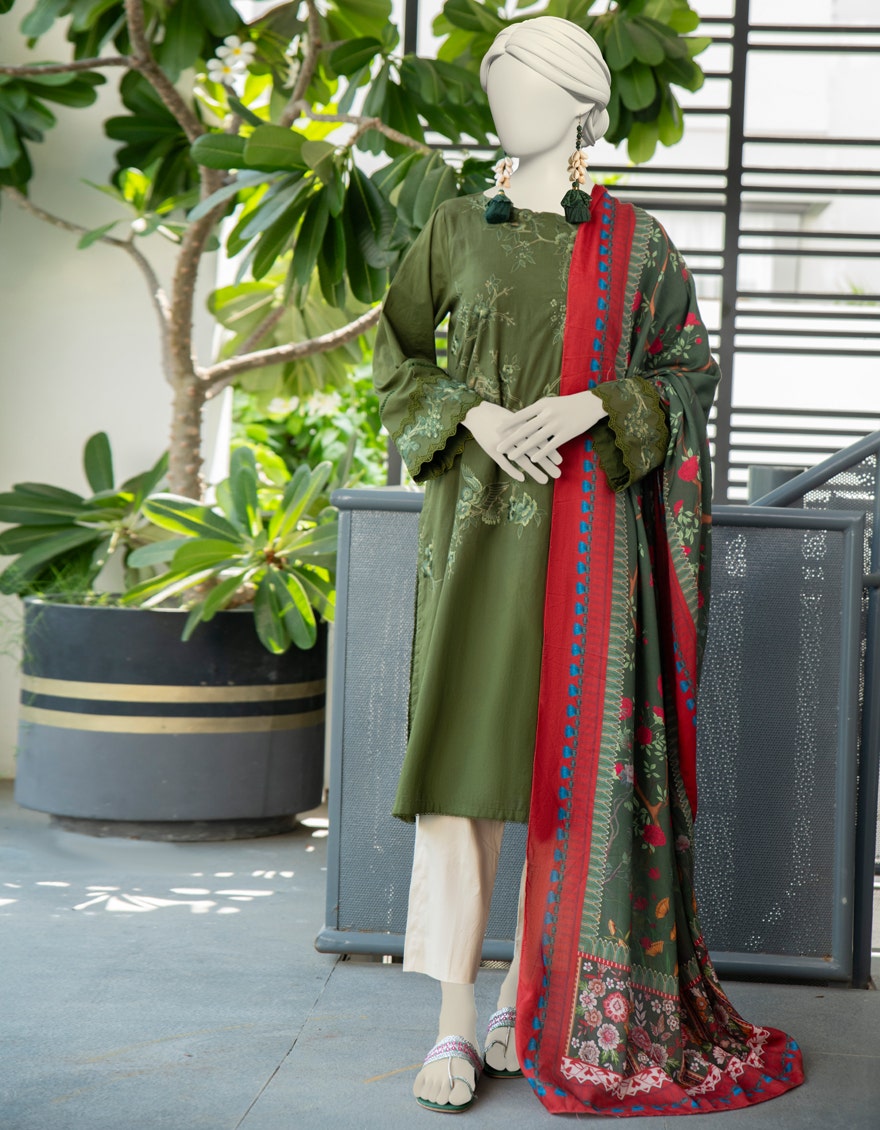
olive multi embroidered salwar suit